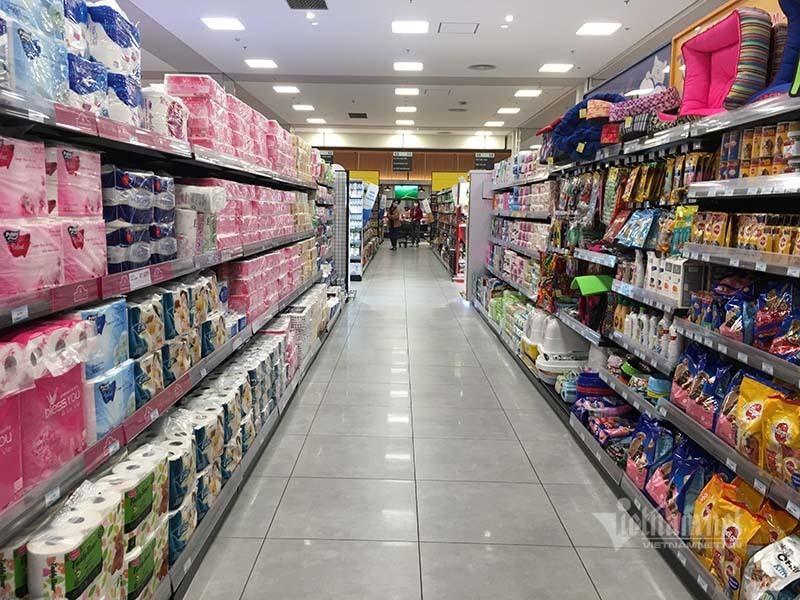
ở giữa hai kệ hàng có sự xuất hiện của một vài người